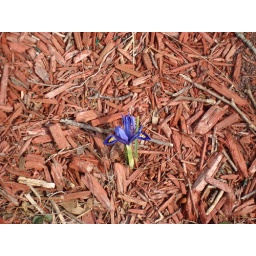
I saw this little guy blooming in our front flower bed today!